Villethierry

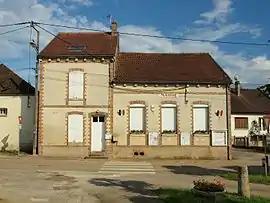
The town hall in Villethierry

Villethierry is a commune in the Yonne department in Bourgogne-Franche-Comté in north-central France.